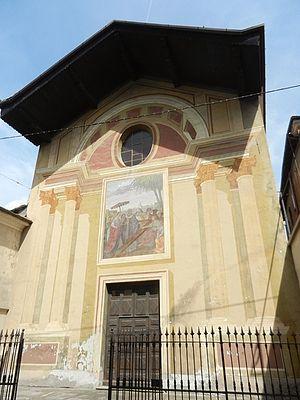
L'église Sainte-Croix d'Aoste se trouve au centre ville, rue Édouard Aubert, près de l'intersection entre rue du Marché-Vaudan et rue de la Tour du lépreux, presque au lieu où se situait autrefois la Porta Decumana, la porte occidentale de la ville romaine d'Augusta Prætoria.